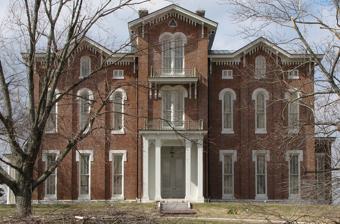
Building: White Hall State Historic Site
Country: United States of America
Year built: 1799
United States historic place Whitehall U.S. National Register of Historic Places White Hall in 2009 Show map of Kentucky Show map of the United States Location 500 White Hall Shrine Road Nearest city Richmond, Kentucky Coordinates 37°49′58″N 84°21′8″W / 37.83278°N 84.35222°W / 37.83278; -84.35222 Area 13.6 acres (5.5 ha) Built 1799 Architect Gen. Green Clay; Thomas Lewinski Architectural style Italianate, Georgian NRHP reference No. 71000352 Added to NRHP March 11, 1971 White Hall State Historic Site is a 14-acre (5.7 ha) park in Richmond, Kentucky , southeast of Lexington . White Hall was home to two legendary Kentucky statesmen: General Green Clay and his son General Cassius Marcellus Clay , as well as suffragists Mary Barr Clay and Laura Clay . On April 12, 2011, White Hall was designated as a national historic site in journalism by the Society of Professional Journalists, because of Clay's career as a publisher. White Hall/Clermont The site's major feature is White Hall, the home of Kentucky legislator Cassius Marcellus Clay and Mary Jane Warfield Clay.  He was an anti-slavery newspaper publisher, politician, soldier and Minister to Russia through the Lincoln, Johnson and Grant administrations. He published True American for nearly 25 years. This restored 44-room Italianate house began as a 8-room structure built in 1798–1799 in the Georgian style by General Green Clay which he called Clermont. Mary Jane Warfield Clay, oversaw the enlarging of Clermont into the structure that is now White Hall. Thomas Lewinski was the architect. The Georgian style of Clermont was replaced with the Italianate style of White Hall. The renovation is said to have cost $40,000. Clermont originally faced south, but the entrance of White Hall was moved to face East. Apart from its architecture, White Hall was also notable for its use of indoor plumbing. Rainwater was collected in a tub from the roof and was fed down to a toilet and copper bathtub. The White Hall property has two outbuildings. The kitchen was originally built in 1790 when Green Clay owned the property. It originally served Clermont as the main kitchen, and the food was walked over to the warming kitchen of the main house. The Kitchen contains what is believed to be the largest existing fireplace surviving from the 19th century. The larger of the two buildings was used as living quarters for the enslaved peoples living on the White Hall estate. Notable residents White Hall was first home to General Green Clay who built the original structure, Claremont. Clay was an early Kentucky settler and land surveyor. Green Clay made his fortune surveying land, keeping a portion of the land he surveyed as payment. Green Clay became one of the largest land and slave holders in Kentucky by the time of his death. Cassius M. Clay was a Kentucky politician and emancipationist. Despite his father being one of the largest landholders and slaveholders in Kentucky, Clay supported the gradual freeing of enslaved peoples, which was unusual for men of his class at this time. Clay fought many duels over the subject during his life. Clay saw service in the Mexican War and was lauded as a hero upon his return home. Clay published an anti-slavery newspaper called The True American in Lexington, KY and was later forced to move production to Cincinnati, OH. Clay was an early founder of the republican party. Clay served as Lincoln's Ambassador to Russia during the American Civil War. It was during Clay's time in Russia that his wife, Mary Jane Warfield Clay, converted Clermont into what is now White Hall. Cassius M. Clay's daughters Mary Barr Clay, Sally Clay, and Laura Clay also lived at White Hall. Mary Barr Clay was noted for her early support for women's suffrage. She was of great influence on her younger sisters, especially Laura, who would go on to be leaders in the women's suffrage movement. Laura Clay was the first woman to be placed in nomination for a major party's presidential ticket. Acquisition and restoration The Madison County Garden Club members were among those who spearheaded the effort to preserve the historic home. The club consulted with several prominent Kentucky historical preservationists and preservation societies. Governor Edward Breathitt agreed to purchase White Hall from the current owners. The heirs of Cassius M. Clay, Warfield C. Bennett Jr., Ann C. Bennett, and Ester S. Bennett sold the property surrounding White Hall to the state of Kentucky in 1968. The land surrounding White Hall was purchased for $18,000 and the home was donated. The site became part of the state park system in 1968. The house's restoration was completed and open to the public in 1971 under the leadership of Kentucky's First Lady Beula C. Nunn , with assistance of the Kentucky Mansions Preservation Foundation. The Eastern Kentucky University Board of Regents voted to accept the transfer of White Hall State Historic Site from the State of Kentucky at their regularly scheduled meeting in February 2019. The State will pay EKU $50,000 for two years to help with any unforeseen costs of acquiring the property. EKU hopes to use the building as a real-world teaching opportunity for the Department of Recreation and Park Administration. Donated family items Upon the death of Cassius M. Clay an estate sale was held at White Hall. It took place on October 8, 1903. The names of those who bought pieces of furniture from the auction were listed on the inventory and sale book of the State Bank & Trust Company and the Madison County Clerk's office. This list was used to track down these items to be reacquired by White Hall. Cassius M. Clay's original appointment as US Ambassador to Russia was donated to the State of Kentucky by Bruce Ferguson. The document bears the signature of then President Abraham Lincoln. The document is on display at White Hall State Historic Site. Two tapestry rugs and a Louis XV table that once belonged to Green Clay and Cassius M. Clay were donated by Annabell Olsen of Somerset, KY. The tapestry rugs are from the Ming Dynasty prior to 1300. The colors, blues, reds, and gold have faded some. Olson found the rugs in a stove pipe in the White Hall kitchen. They were likely placed there to keep soot out when the wind blew. The Louis XV table was a gift to General Green Clay from General Lafayette. Green Clay became familiar with Lafayette when he visited Europe on behalf of the Continental Congress. Green Clay's son, Cassius M. Clay, held the table in such high regard that he would not allow anyone to touch the table. When a leg of the table was broken Clay was so concerned that he performed the repair work himself. The table is 36 inches in diameter and about the height of a modern-day coffee table. It is painted olive green, washed brick red and gold. The wood underneath the paint is unknown. Pieces of a China set that once belonged to Cassius M. Clay were also donated by Mrs. William C. Benton of Denver, CO. The China is a portion of the original 104-piece setting that was used by Clay when he was the US Ambassador to Russia. The plates have a gold medallion in the center and the outer rim is decorated in bands of gold and magenta. Other pieces of this set were already on display at White Hall. A bed that once belonged to Brutus Junius Clay II was donated by Cecil Salter. Salter's father, Samuel, bought the bed at auction from an apartment in the old Benault Inn. Brutus Junius Clay II was the son of noted emancipationist and US Ambassador to Russia Cassius M. Clay. Junius gained his own notoriety serving as a commissioner to the Paris Exposition in 1900 and then as US Ambassador to Switzerland from 1905 to 1912. Junius also donated property on Glyndon Ave. Richmond, KY in memory of his wife, Pattie A. Clay, to form the first hospital in Madison County, KY (Pattie A. Clay Hospital). References